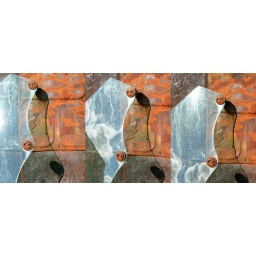
A windshield leaning against a rusty wall shows three reflections.